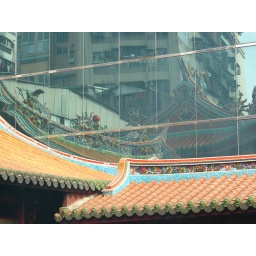
Lungshan Temple roofs reflected in the modern glass building next to it.